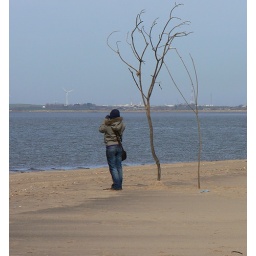
"Yes Sara, that's Lincolnshire over there. Only in Yorkshire would they plant trees below the high water line!"